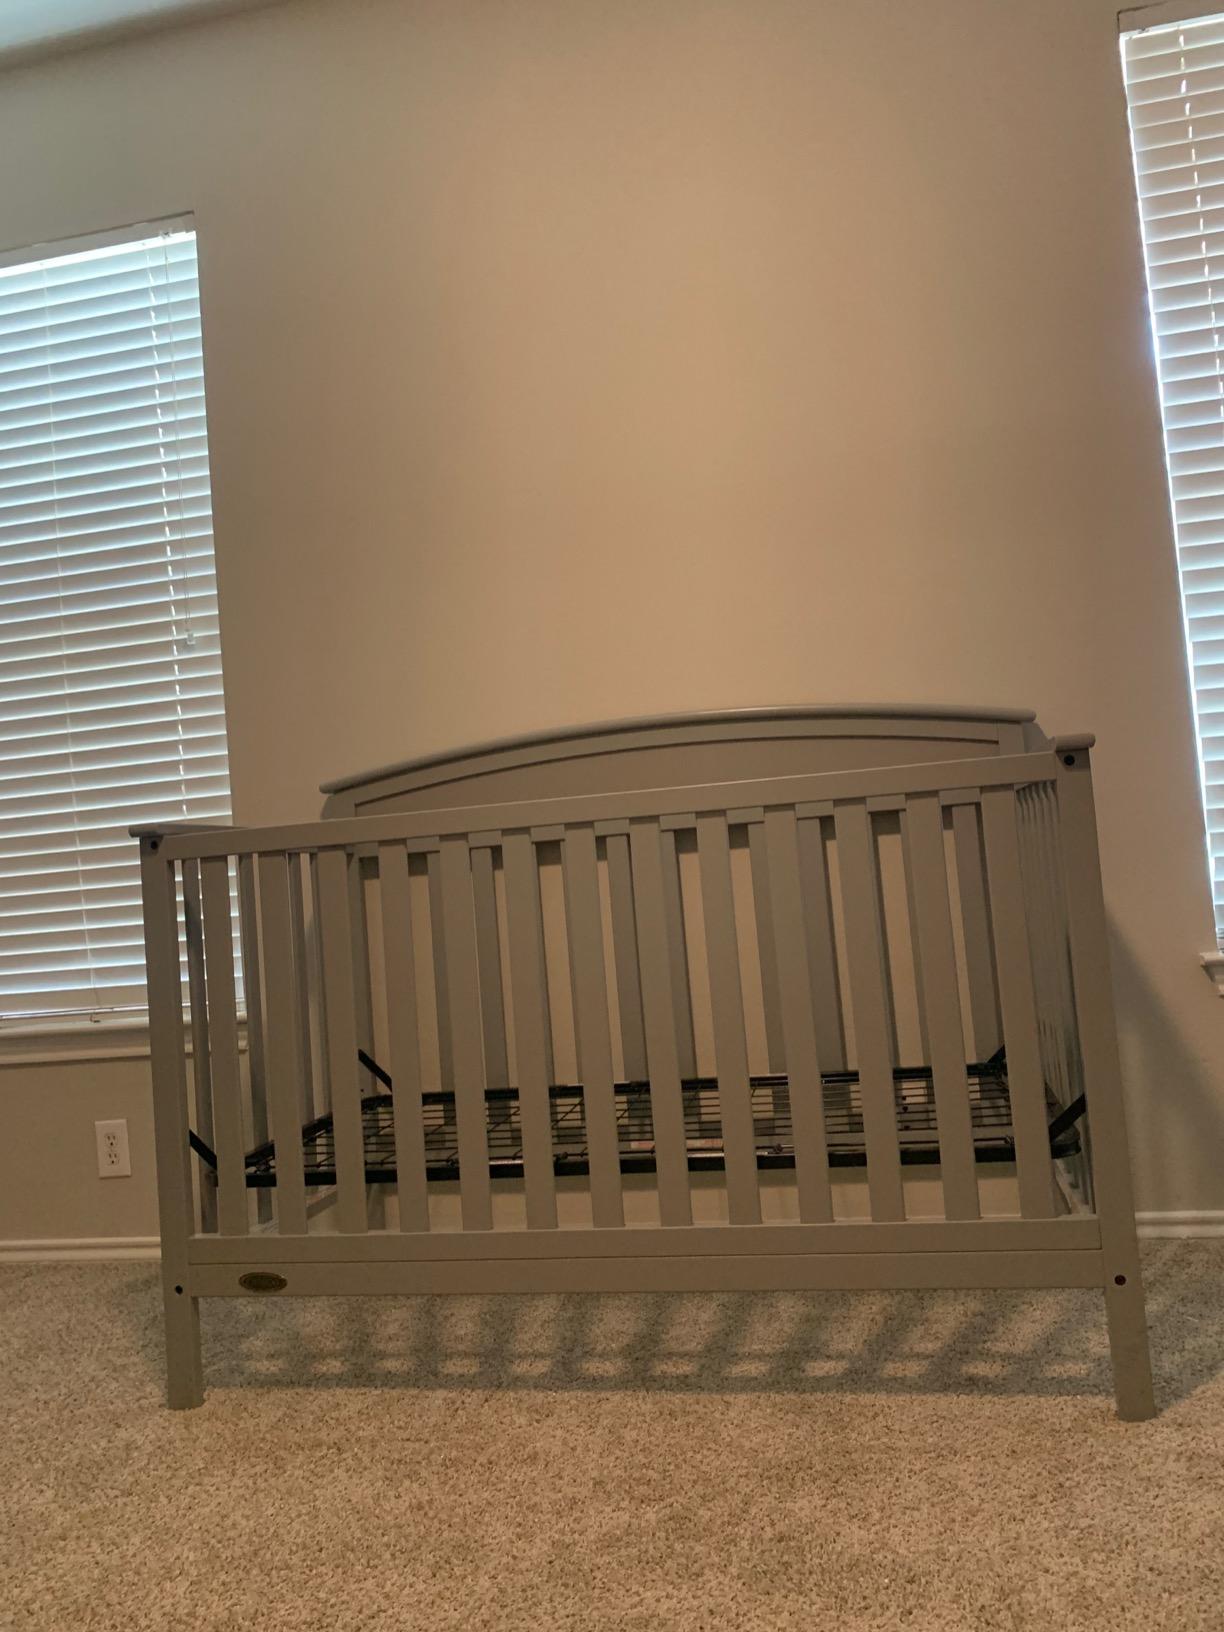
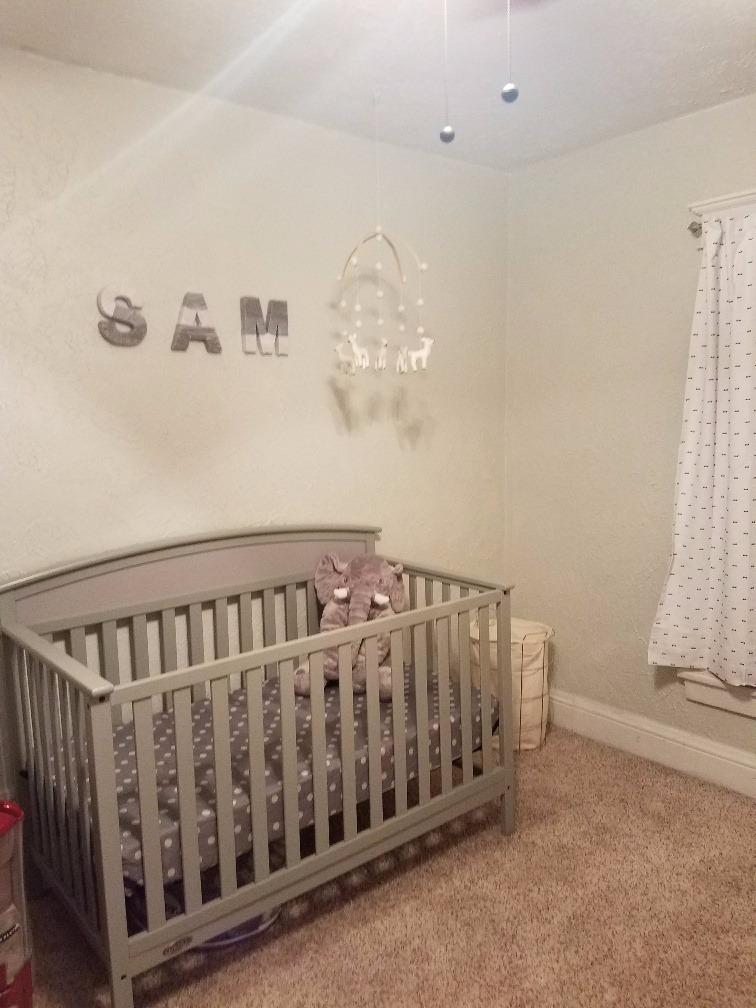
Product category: products_crib
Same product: yes